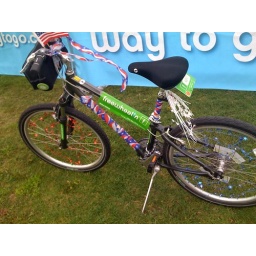
Freewheelin in red white and blue